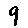
Label: 9